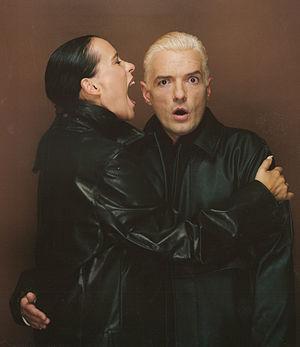
Falco, de son vrai nom Johann Hölzel, né le 19 février 1957 à Vienne et décédé le 6 février 1998 à Puerto Plata en République dominicaine dans un accident de la route, est un musicien, chanteur pop rock et rappeur autrichien. Il est parfois surnommé « le premier rappeur blanc ». Il est un des rares artistes à aligner des titres en allemand au classement du Billboard. Falco peut se vanter d’être le plus grand chanteur issu d'un pays germanophone, et le seul chanteur germanophone étant devenu numéro 1 aux États-Unis.